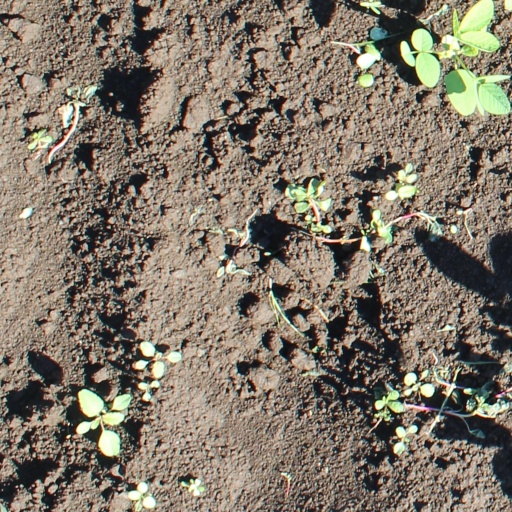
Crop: soybean